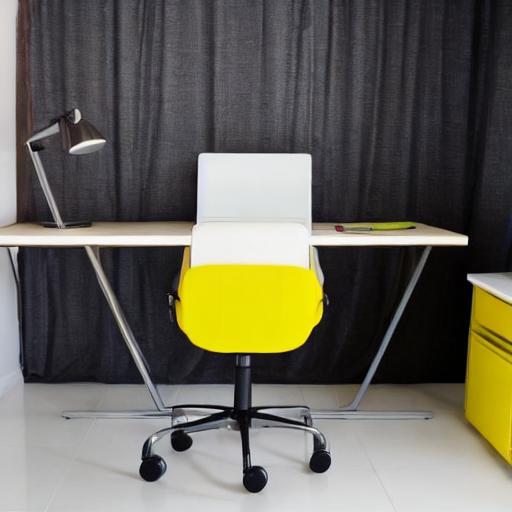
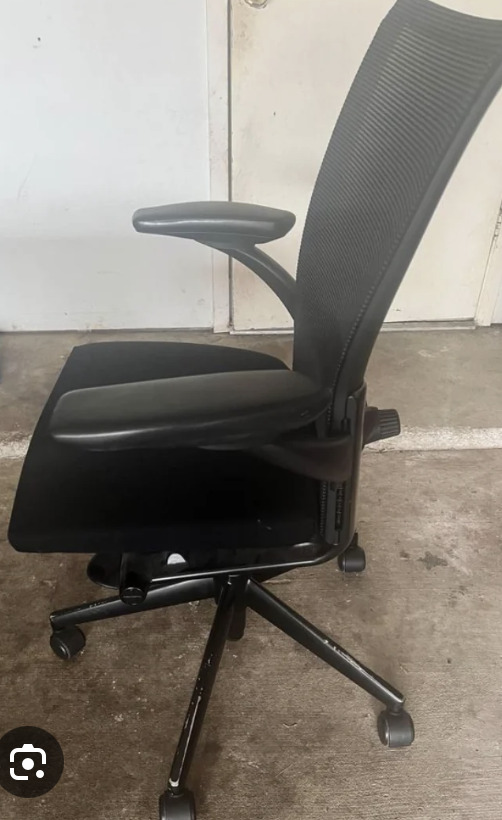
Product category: items_chair
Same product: no